Puri

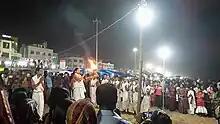
Samudra arati of worship of the sea by disciples of the Matha at Puri

Puri witnesses 24 festivals every year, of which 13 are major. The most important of these is the Ratha Yatra, or the car festival, held in the June–July, which is attended by more than 1 million people.